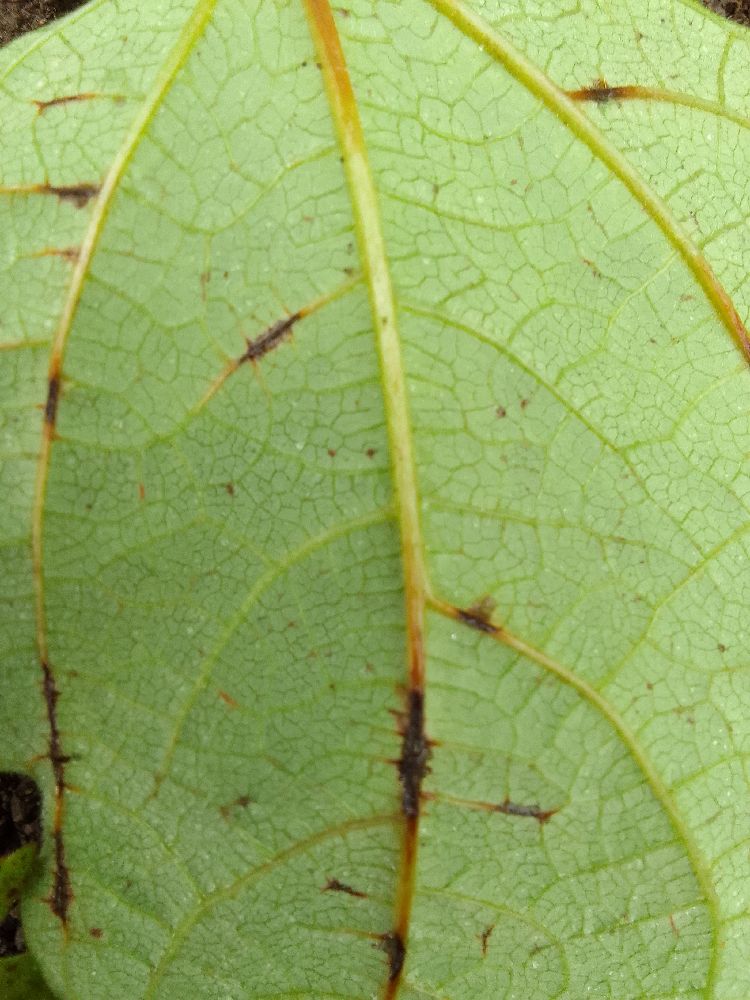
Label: anthracnose